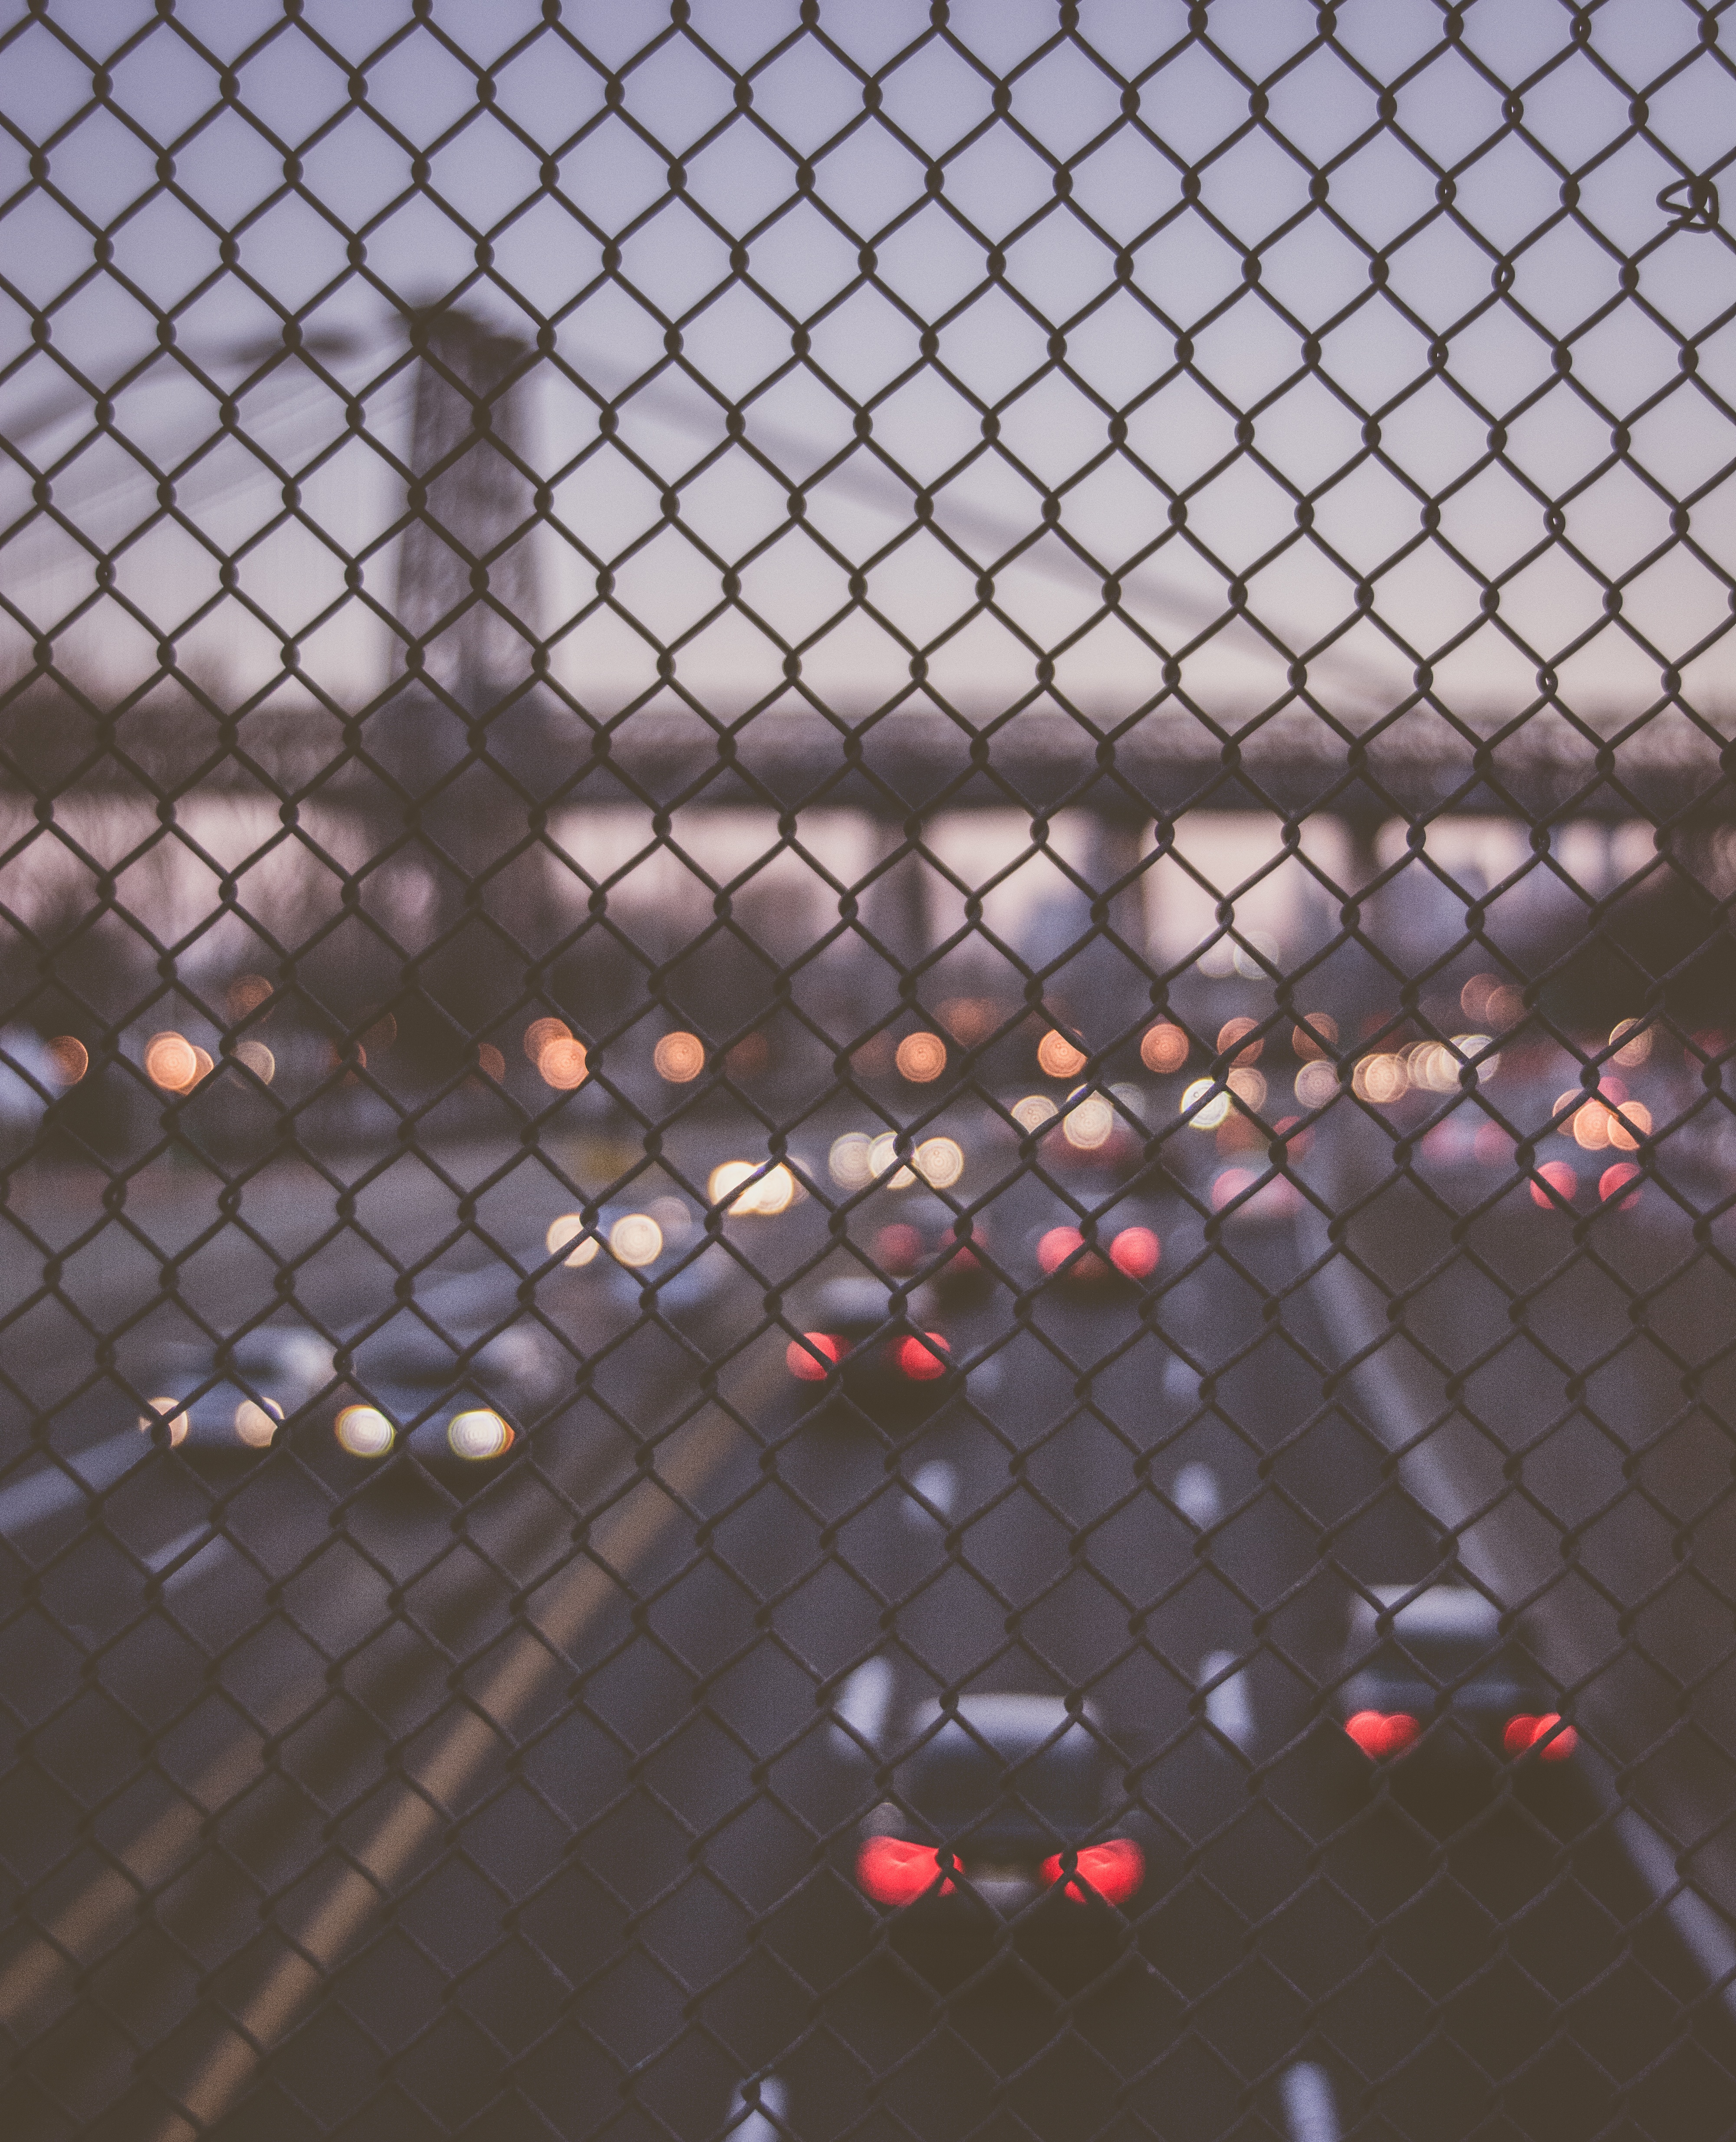
light, pattern, line, reflection, color, darkness, lighting, circle, design, symmetry, shape, screenshot